AN/URM-25 signal generator

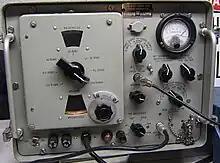
URM-25D signal generator c. 1955

The AN/URM-25 signal generator was an electronic vacuum-tube radio-frequency (RF) signal generator used during the 1950s and 1960s by the U.S. Military to test electronic equipment.